New York Ripper murders

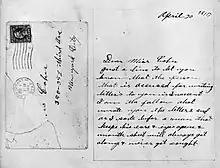
First letter

Soon after the murder of Leonore Cohn, Anna Cohn began receiving letters from an individual claiming to be the perpetrator. These letters were signed "Jack-the-ripper," presumably referencing London's serial killer of the same alias. The letters were given to the police, who handed them to United States postal inspectors. On April 29, 27-year-old Edward Richman was arrested in connection to the letters, but soon cleared of actual involvement in the murder. One day after Richman was arrested, another letter was mailed to Cohn's mother. It read: